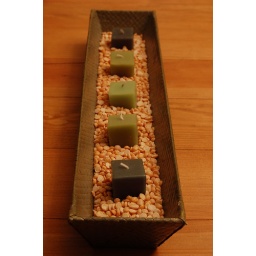
A row of candles in a bed of peas